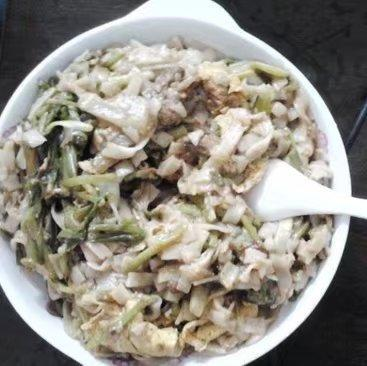
Label: trash